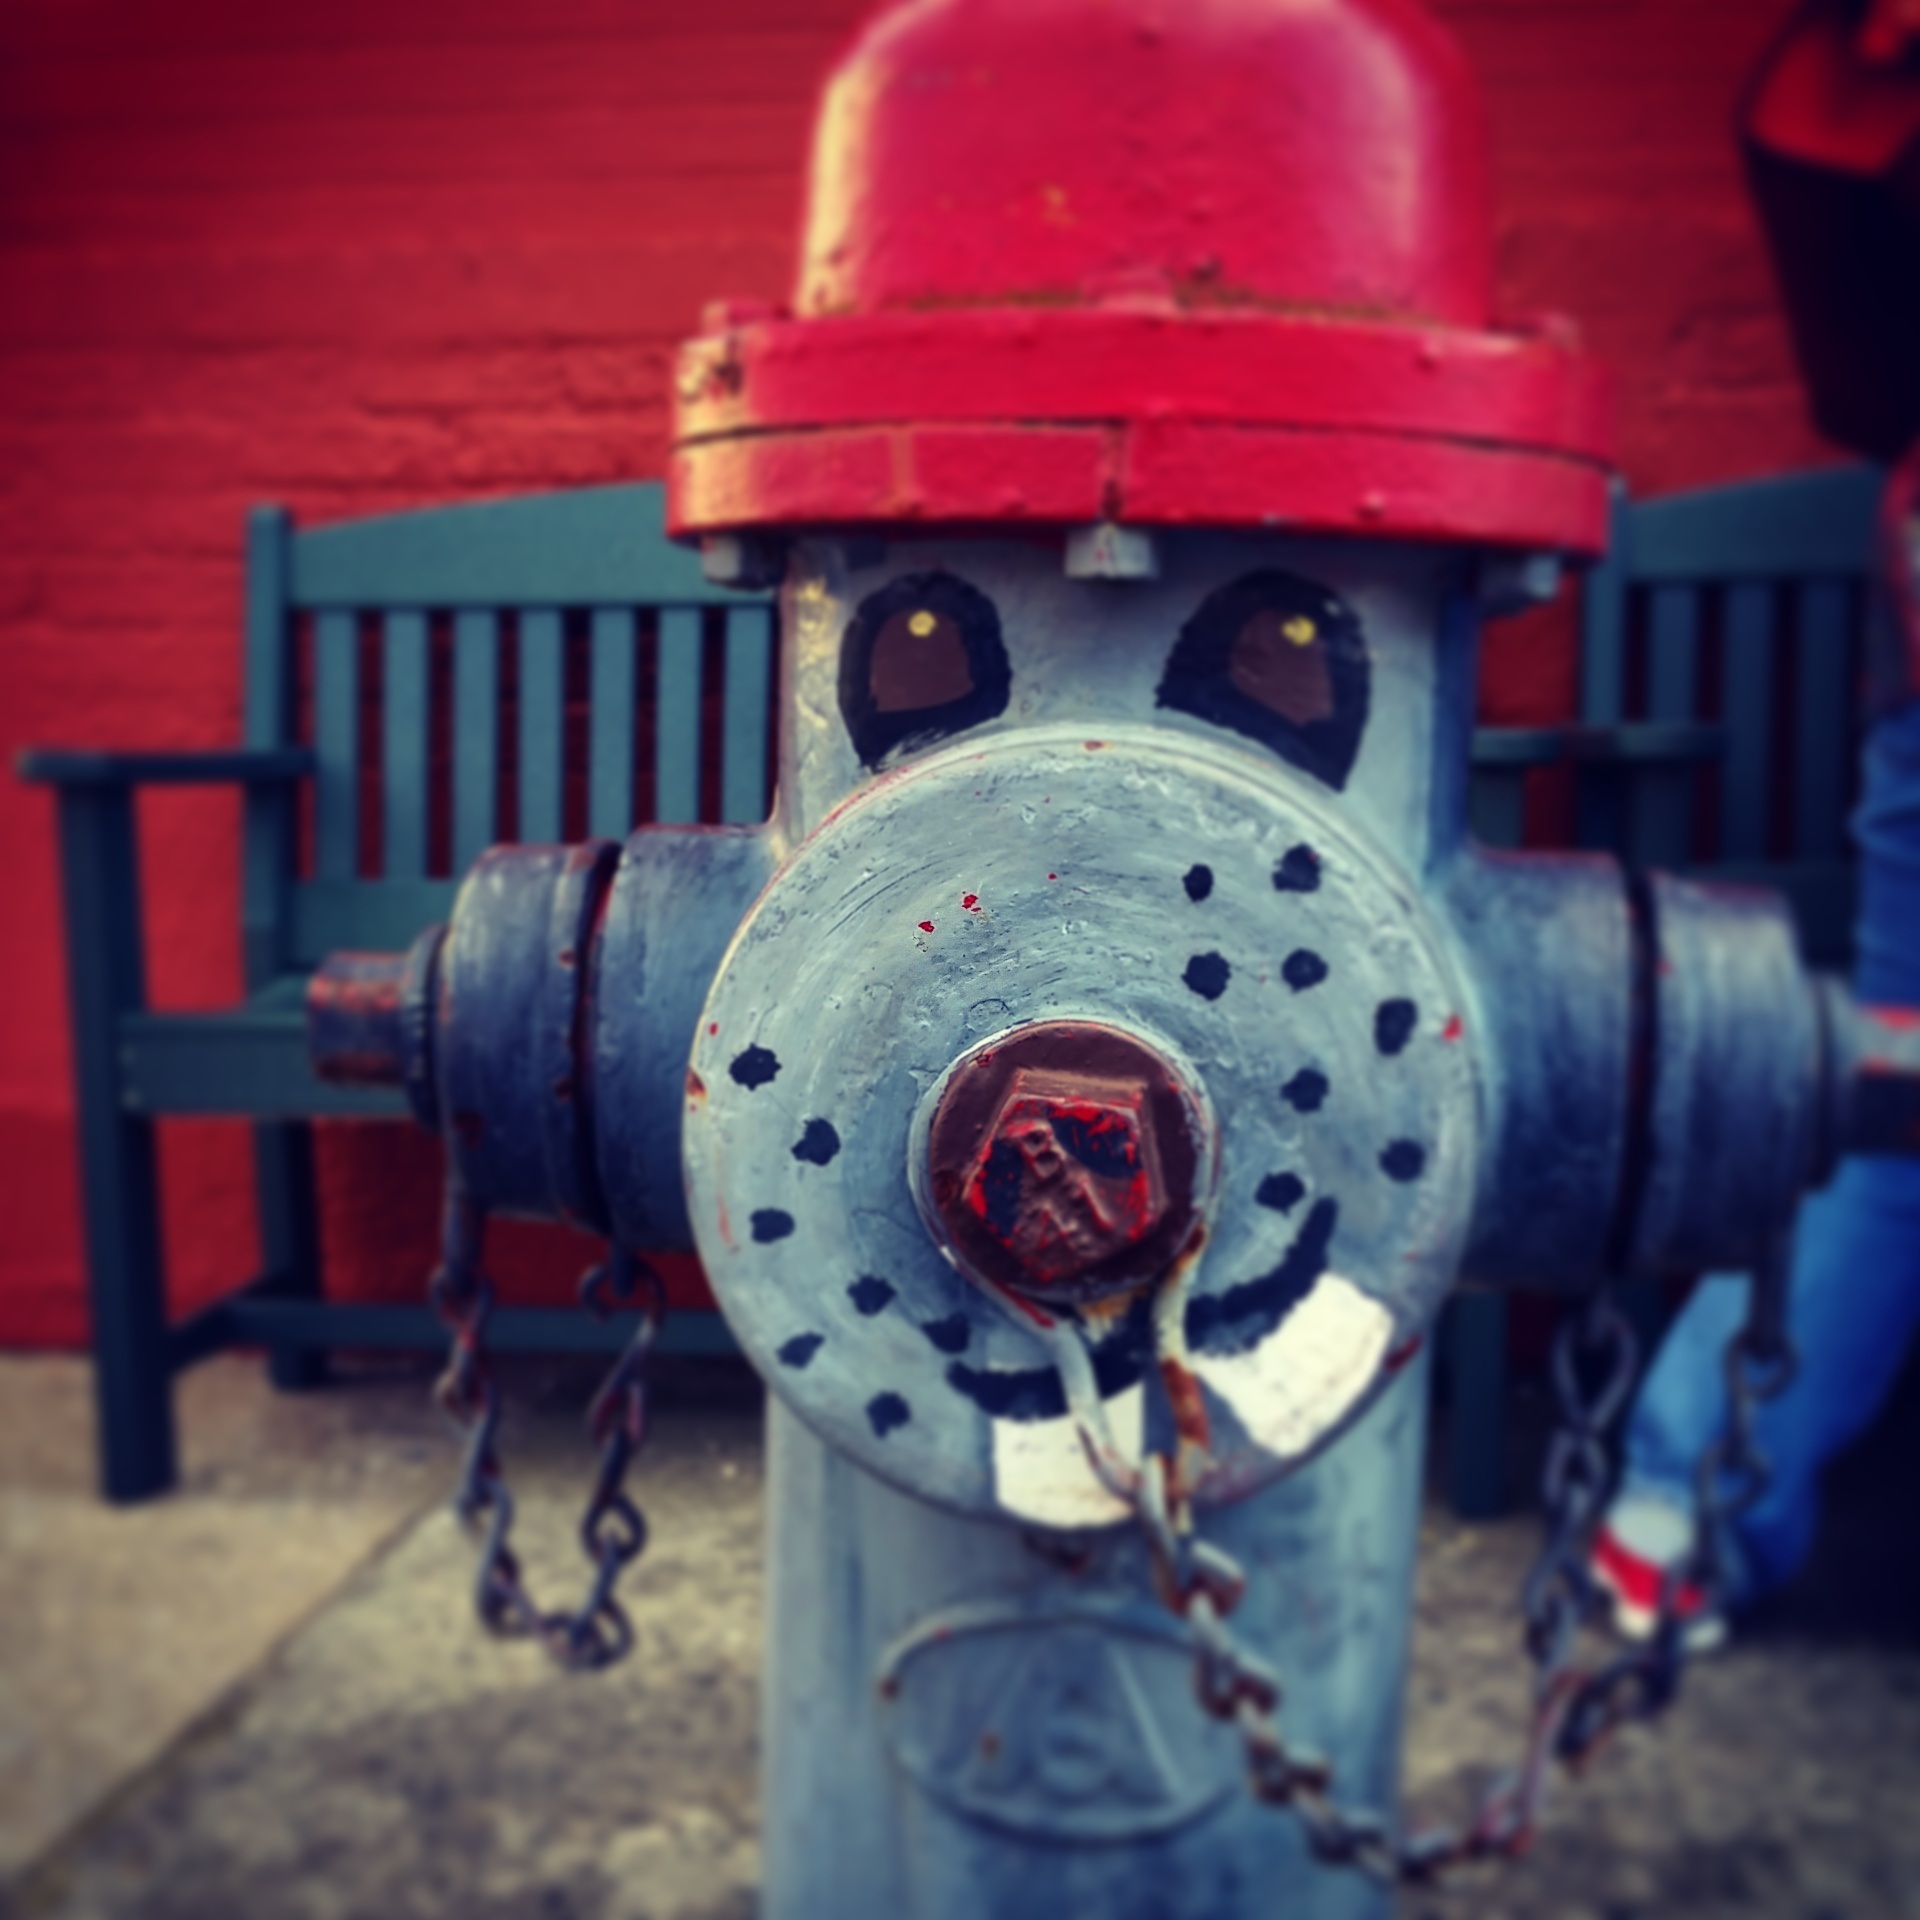
wheel, city, red, blue, smile, fire hydrant, art, engine, safety, hydrant, faces, service, safe